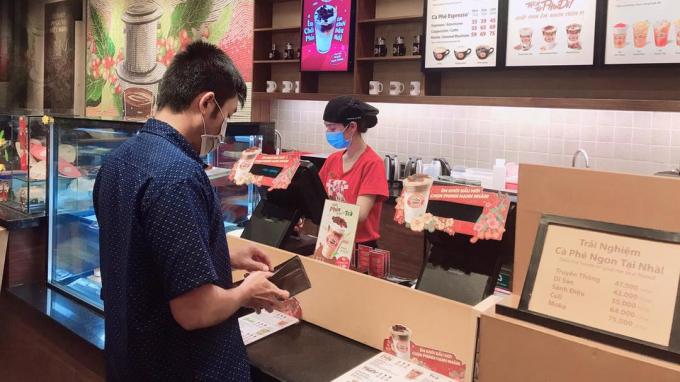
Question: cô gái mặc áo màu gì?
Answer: màu đỏ